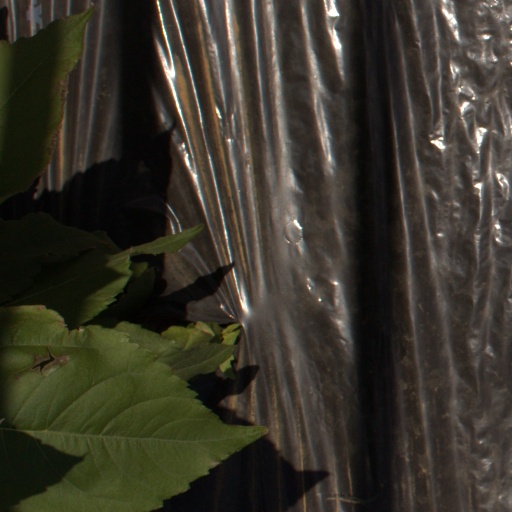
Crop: Jerusalem artichoke